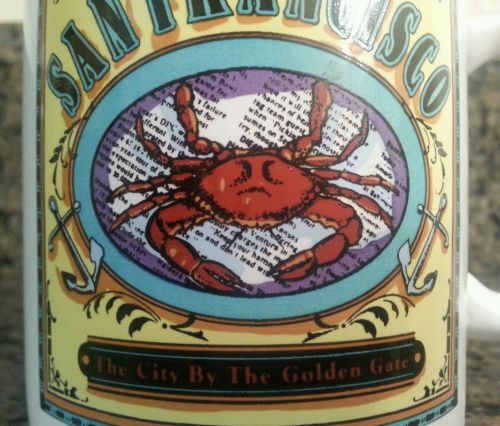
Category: mug